Shirin Abedinirad

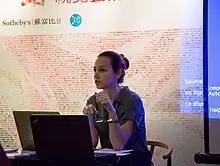
Abedinirad at Sotheby’s Hong Kong Gallery, 2016.

Shirin Abedinirad (born 1986) is an Iranian contemporary artist and assistant professor at Utah Valley University. She is known for her large-scale mirror installations, conceptual art, and land art projects that explore themes of nature, spirituality, and optical illusions. Since 2024, she has served as Assistant Professor in the Department of Art & Design at Utah Valley University. In 2023, she appeared as an actress in Ali Ahmadzadeh's film "Critical Zone", which won the Golden Leopard at the Locarno Film Festival.